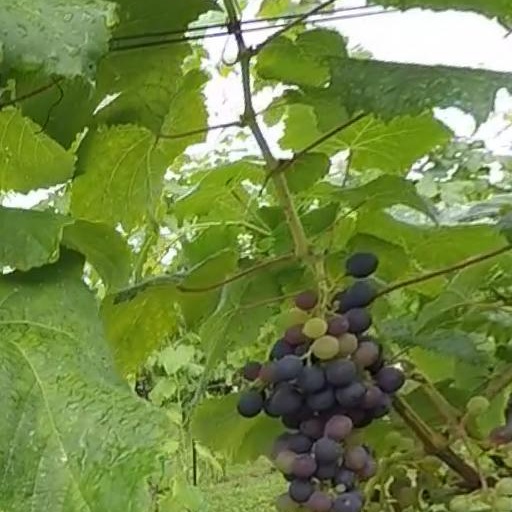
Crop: grape